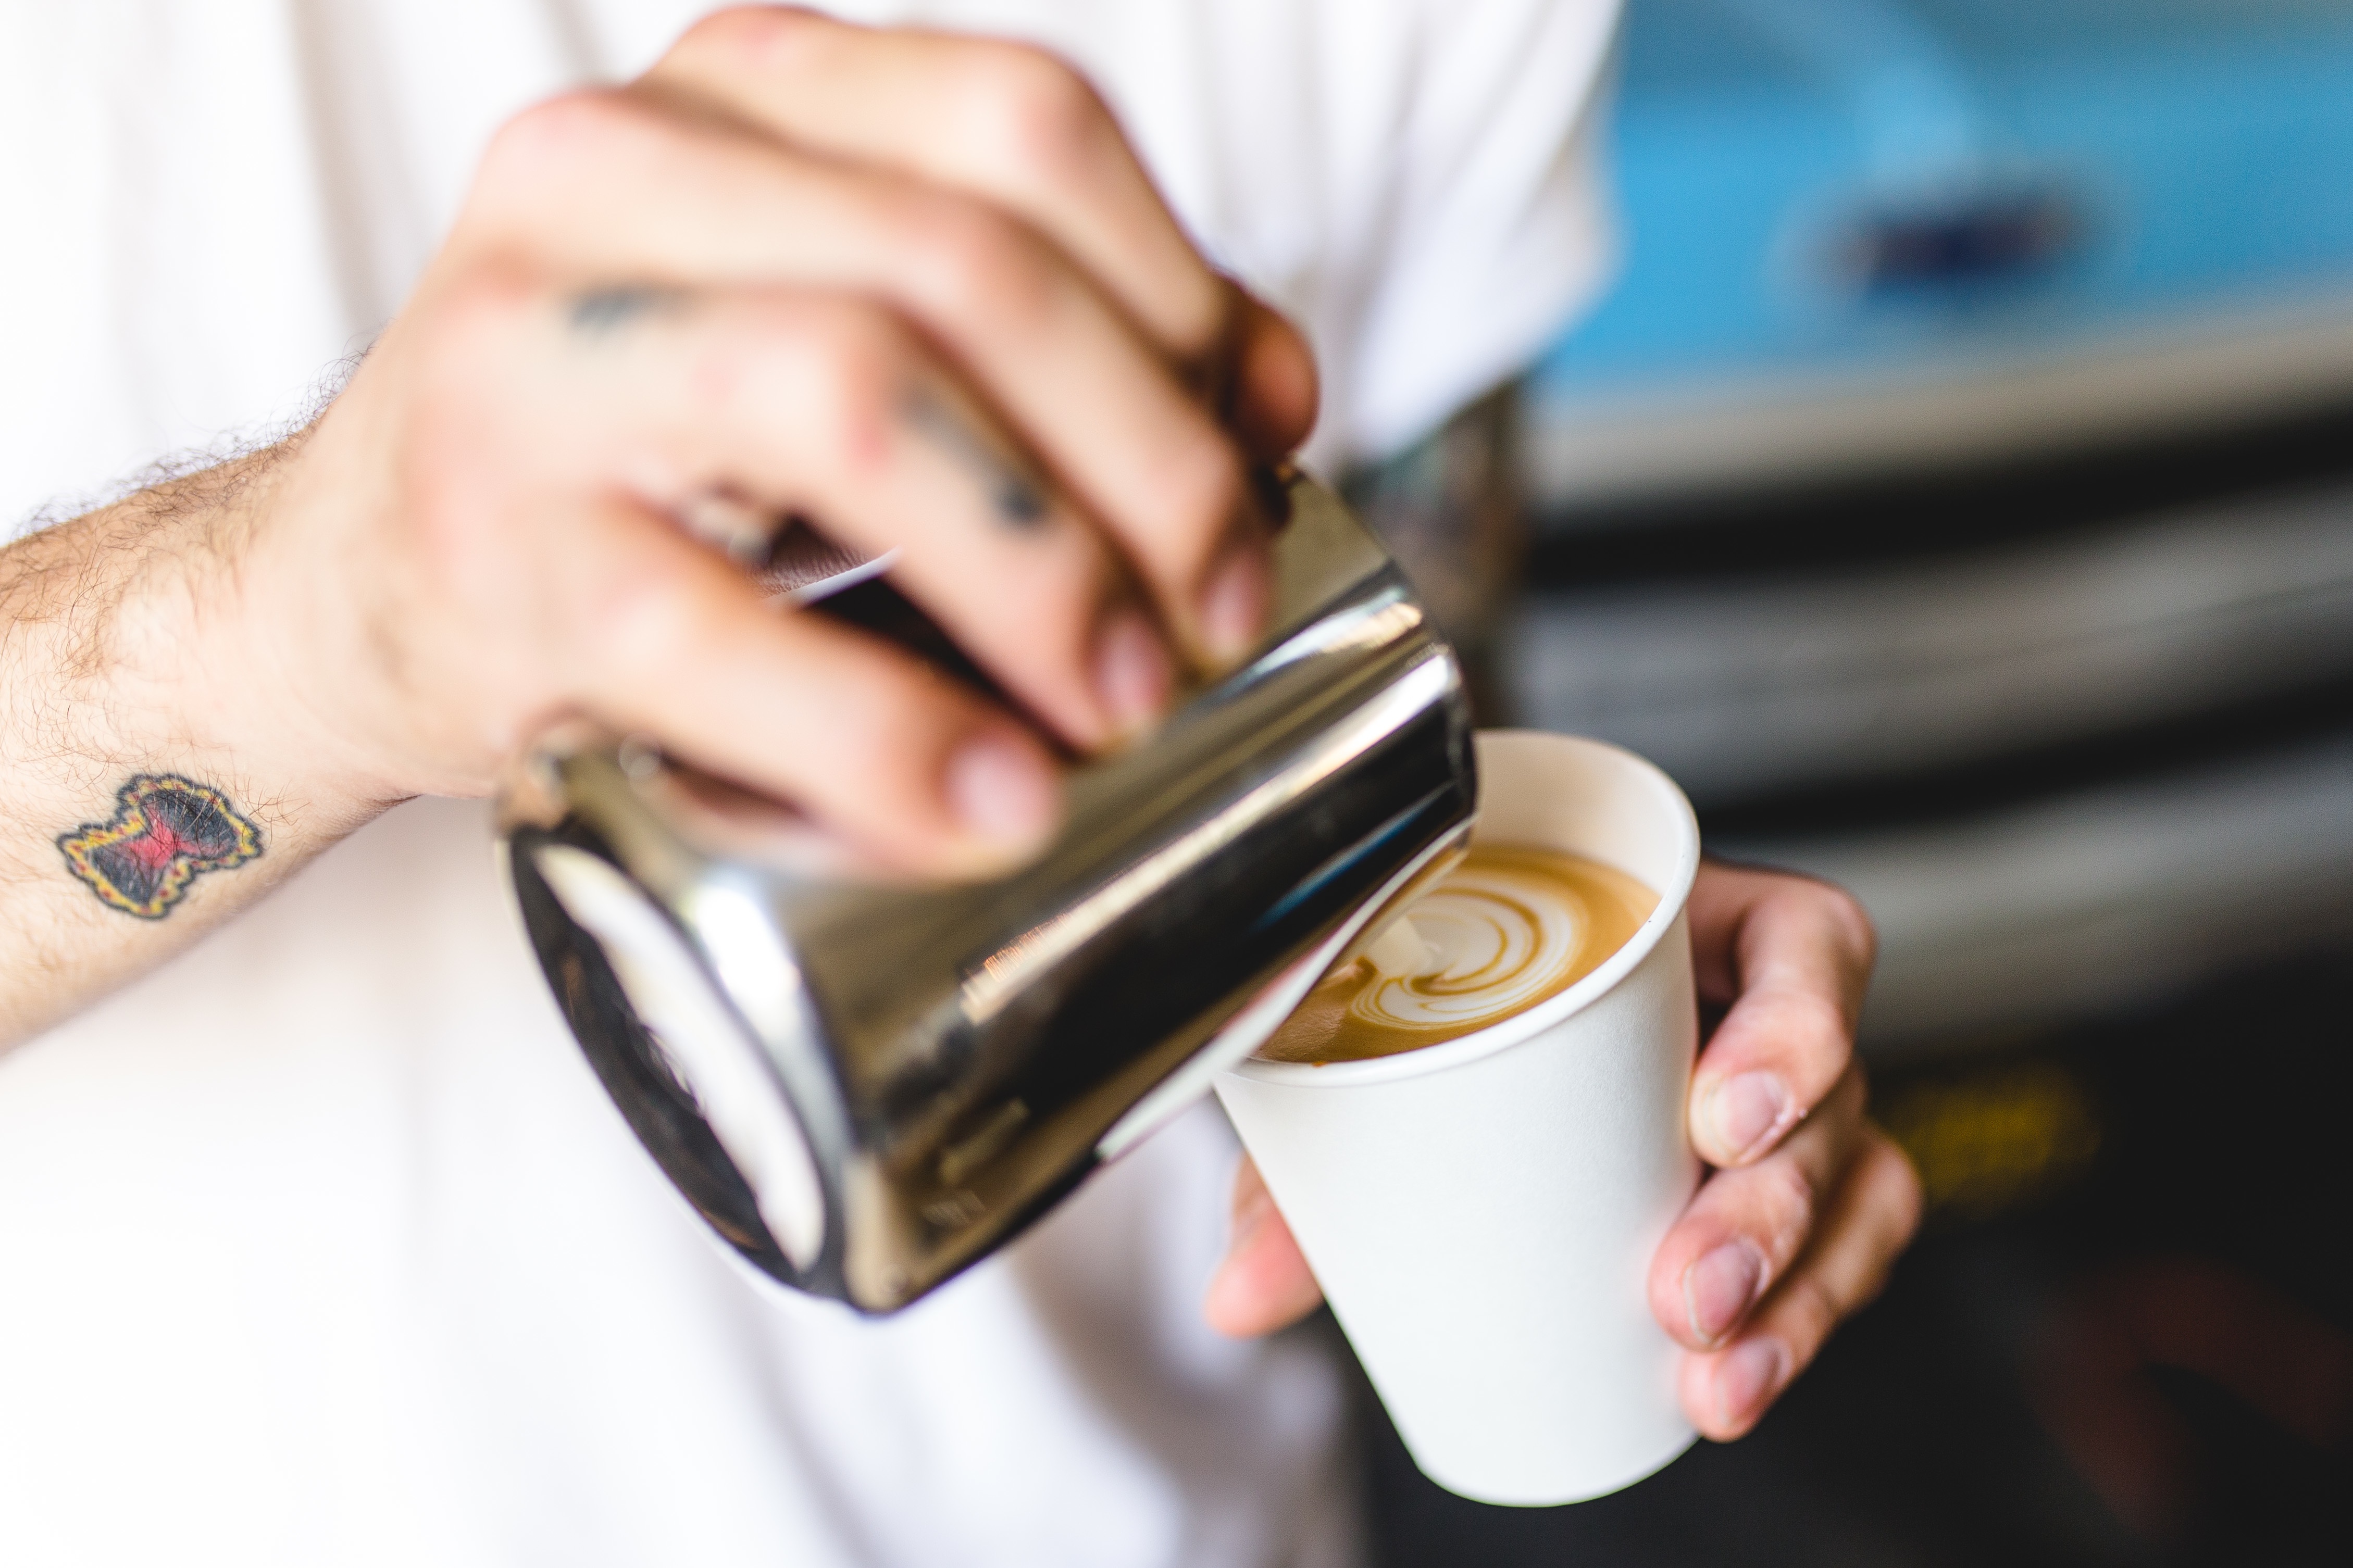
writing, hand, finger, money, brand, cash, glasses, sense